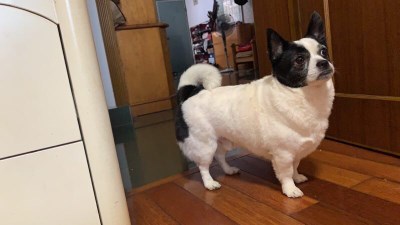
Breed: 420-n000124-Chihuahua